Australian First Tactical Air Force

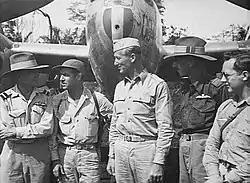
Five men in light-coloured uniforms standing in front of a military aircraft

No. 1 TAF was formed as No. 10 Operational Group (No. 10 OG) on 13 November 1943, under the command of Group Captain Frederick Scherger. The group consisted of No. 77 Wing, operating A-31 Vengeance dive bombers, and No. 78 Wing, operating P-40 Kittyhawk fighters, as well as various ancillary units. It was to act as a mobile strike force capable of supporting Allied ground and naval units as they advanced against the Japanese in the South West Pacific Area (SWPA), as distinct from the RAAF's area commands then based in Northern Australia, which had a static, geographical defence function. No. 10 OG took over the mobile role originally undertaken by No. 9 Operational Group, which by 1944 had itself evolved into a static garrison force in New Guinea and been renamed Northern Command to reflect its new purpose.